Antoine de La Fosse

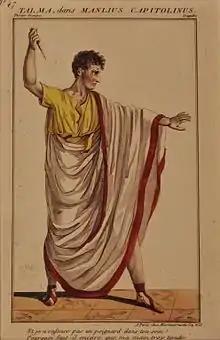
François-Joseph Talma in "Manlius Capitolinus" at Comédie-Française, 1806

Antoine de La Fosse (alias "Sieur d'Aubigny"; 1653 or 1658 – 2 November 1708) "", was a French playwright who wrote four tragedies, and was the last French author of tragedies to make a name for himself at the end of the 17th century.